Gathering of the Juggalos

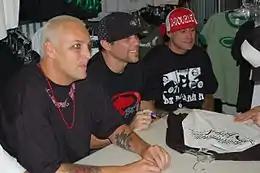
Kottonmouth Kings performed at the first festival and numerous others since

It was announced at the Insane Clown Posse seminar at Legend Valley that the Gathering of the Juggalos would be held in Colorado in 2017. On April 11, Faygoluvers.net announced that GOTJ18 would be held in Oklahoma City, Oklahoma at the Lost Lakes Amphitheater on July 2629, 2017. GOTJ19 was scheduled to return to Legend Valley on July 1821, 2018.